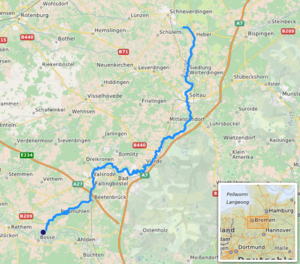
carte réalisée sur umap [http://u.osmfr.org/m/386233/∏ This map was created from OpenStreetMap project data, collected by the community. This map may be incomplete, and may contain errors. Don't rely solely on it for navigation.
Le Böhme est un affluent d'une longueur de 71 km de la rivière Aller dans le Nord de l'Allemagne dans l'arrondissement de la Lande.